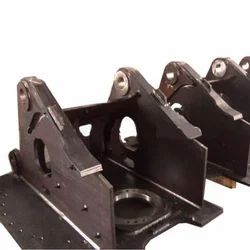
Label: Construction_Equipment_Weldment_Parts